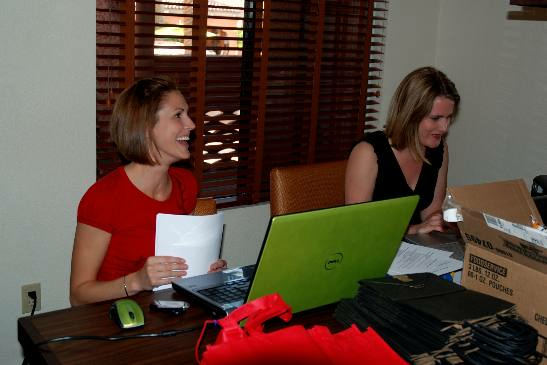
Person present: Yes